Cure Cottage at 43 Forest Hill Avenue

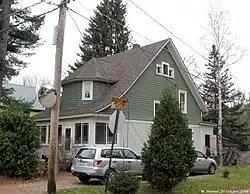
Cure Cottage at 43 Forest Hill Avenue

Cure Cottage at 43 Forest Hill Avenue is a historic cure cottage located at Saranac Lake, Essex County, New York. It was built about 1912, and is a two-story, wood-frame dwelling on a stone foundation. It has a steep gable roof with overhanging eaves and is sheathed in clapboard siding. It features a by second floor cure porch. It remained in use as a cure cottage until 1928.